1994 San Diego Chargers season

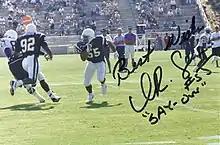
Signed photograph of Junior Seau (#55) at Charger training camp - also pictured are Tony Martin (#81), David Griggs (#92) and Mark Seay (#82)

The 1994 San Diego Chargers season was the team's 35th, its 25th in the National Football League (NFL) and its 34th in San Diego. It featured a surprising run to Super Bowl XXIX, where the Chargers lost to the San Francisco 49ers. To date, this is the only Super Bowl appearance in franchise history.